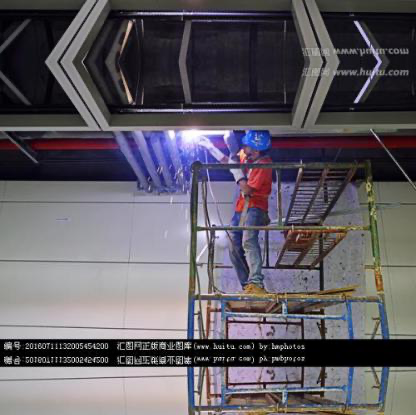
Objects in the image:
label: helmet